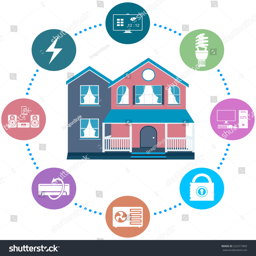
vector illustration of a smart home on white isolated background .